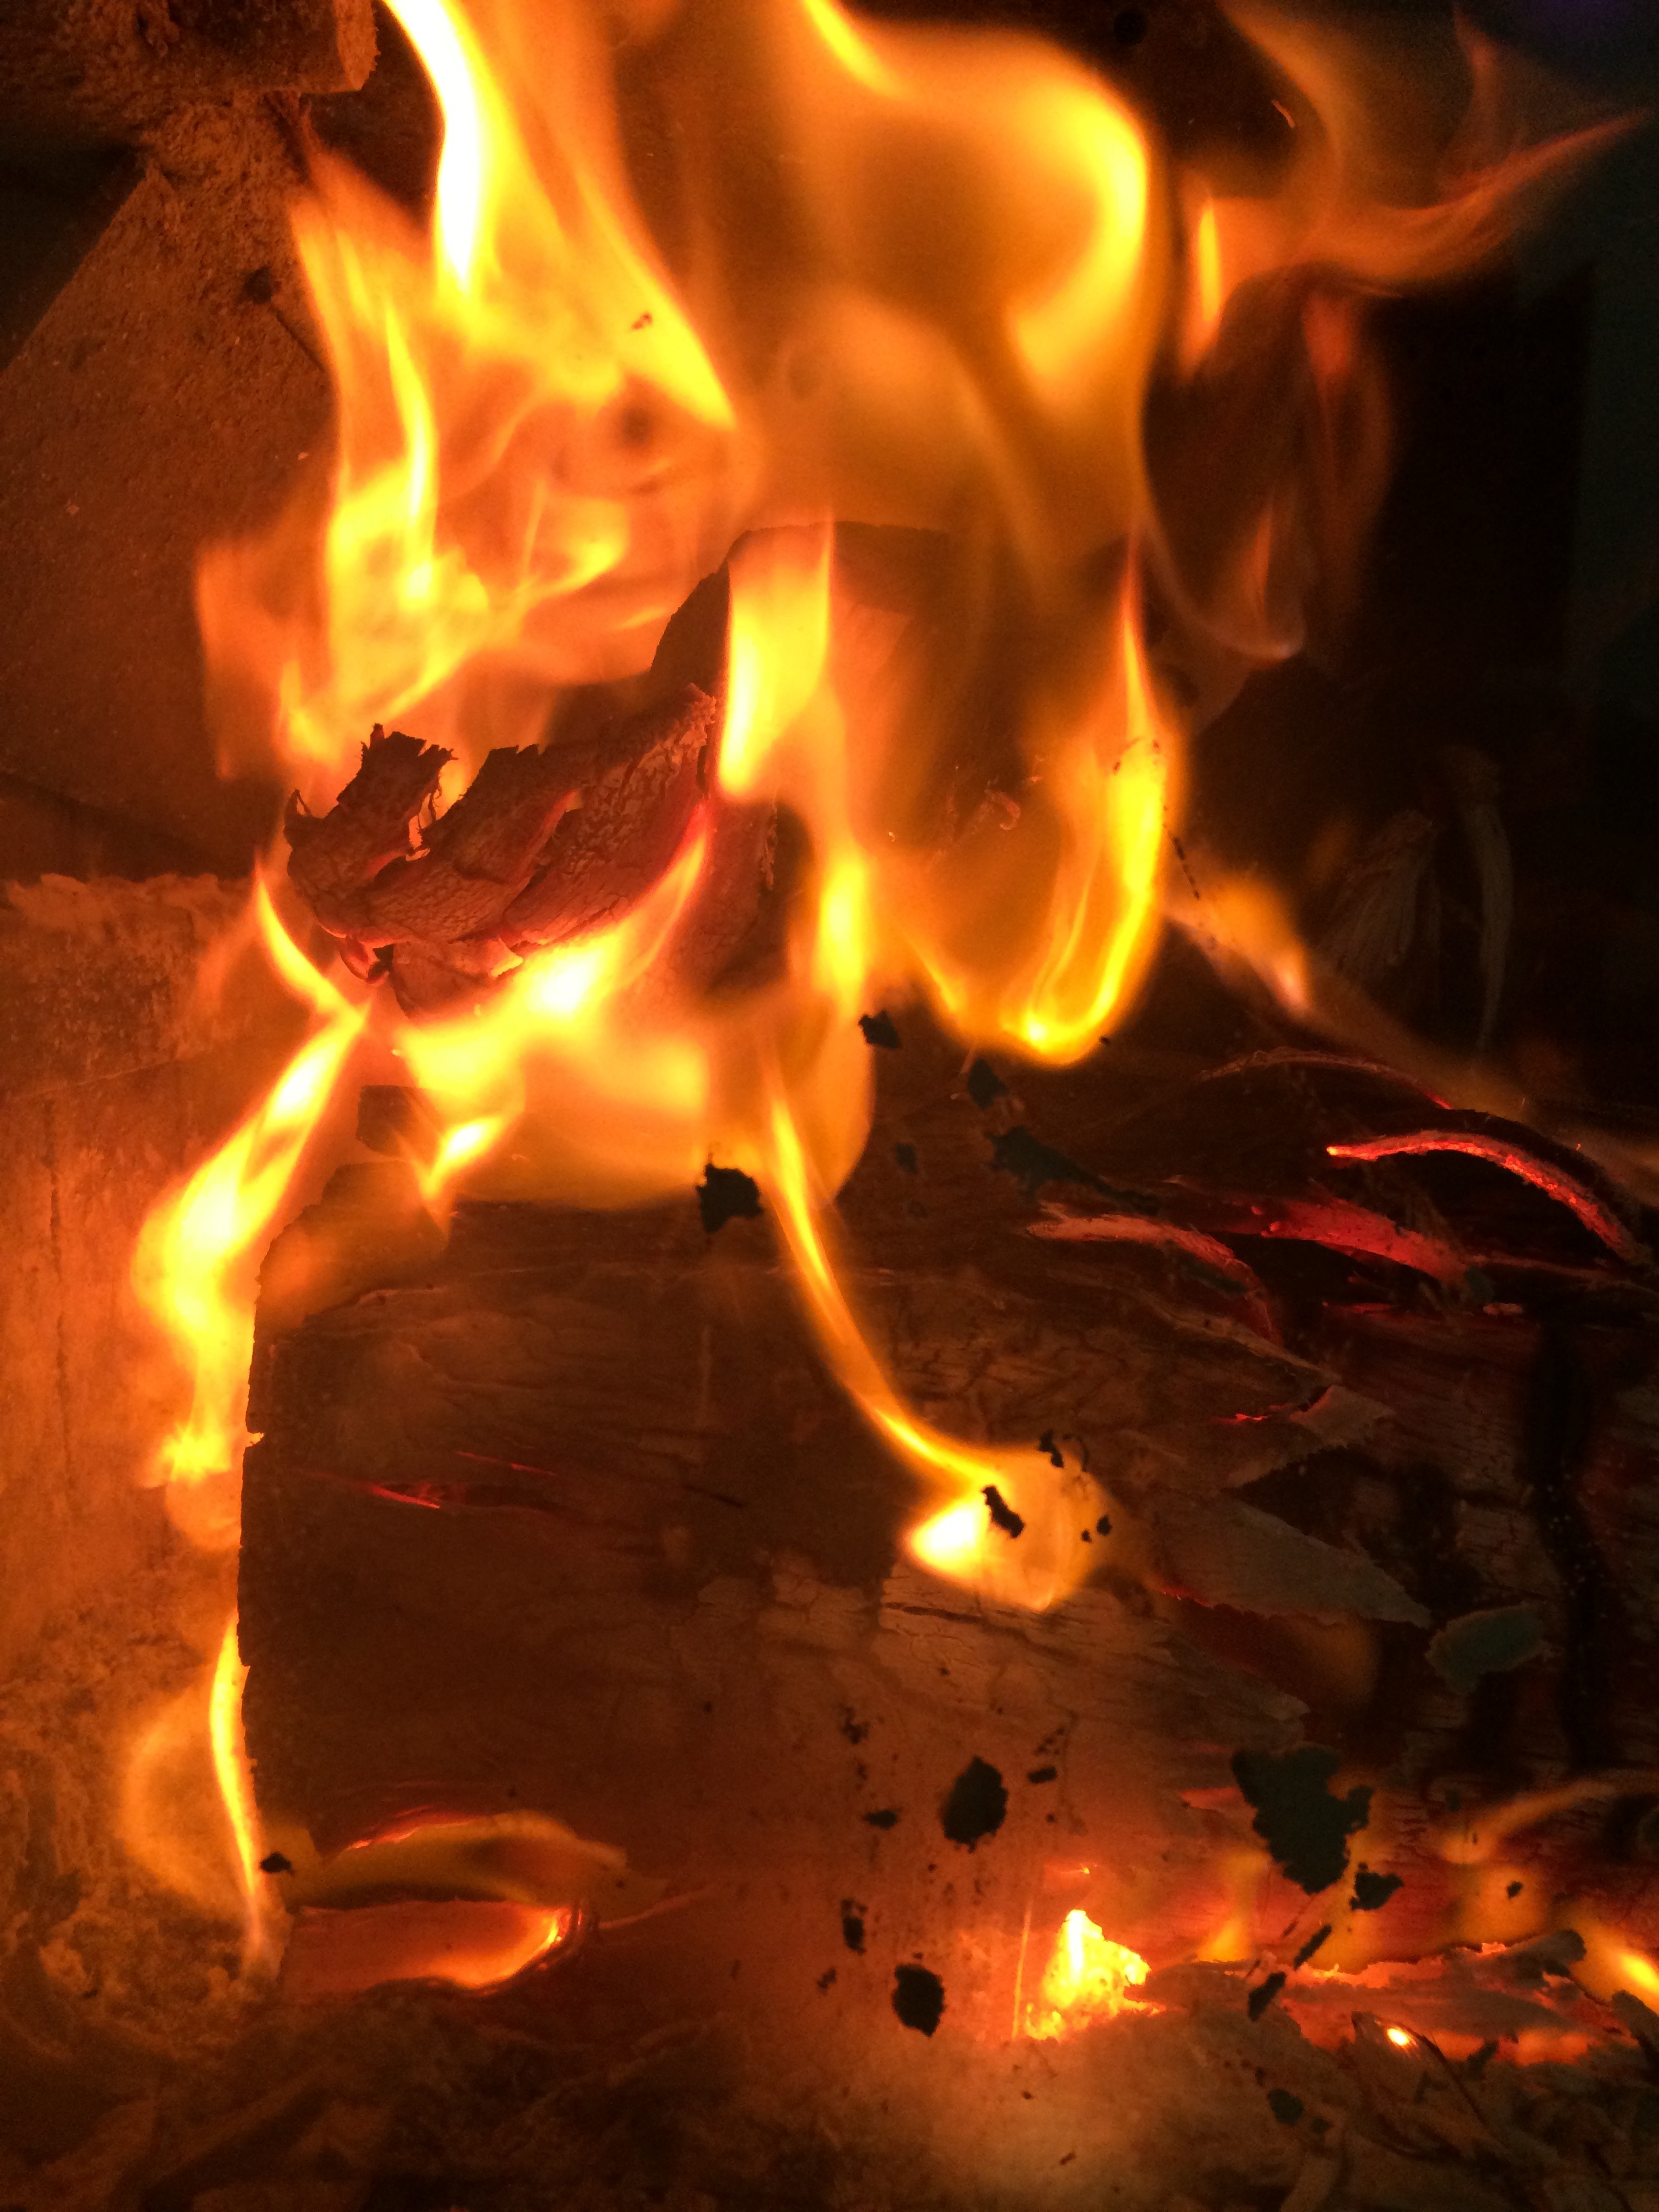
flame, fire, campfire, bonfire, heat, font, lena, zalamandra, geological phenomenon